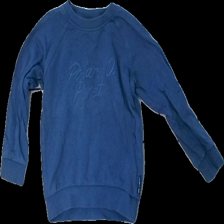
View: front
Type: Top
Category: Children
Brand: H&M
Colors: Blue
Material: 63% cotton 37% viscose
Cut: Regular
Size: 98
Season: All
Damage location: middle center
Damage 2 location: middle right
Price range: <50
Recommended usage: Reuse
Description: blå långärmad tröja